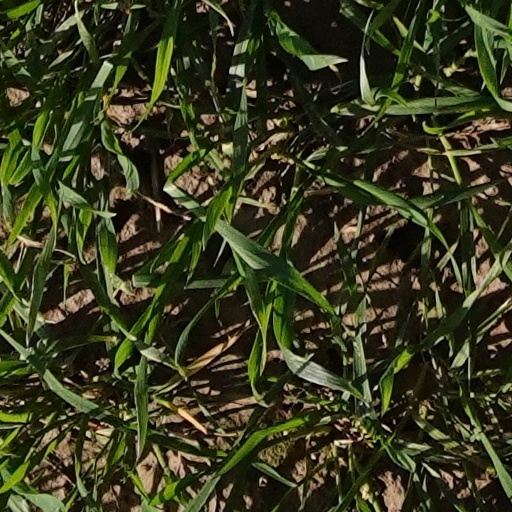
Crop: wheat